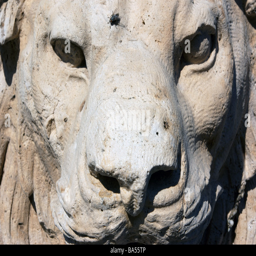
detail of sculpture of haggard - looking lion with a fly on its forehead